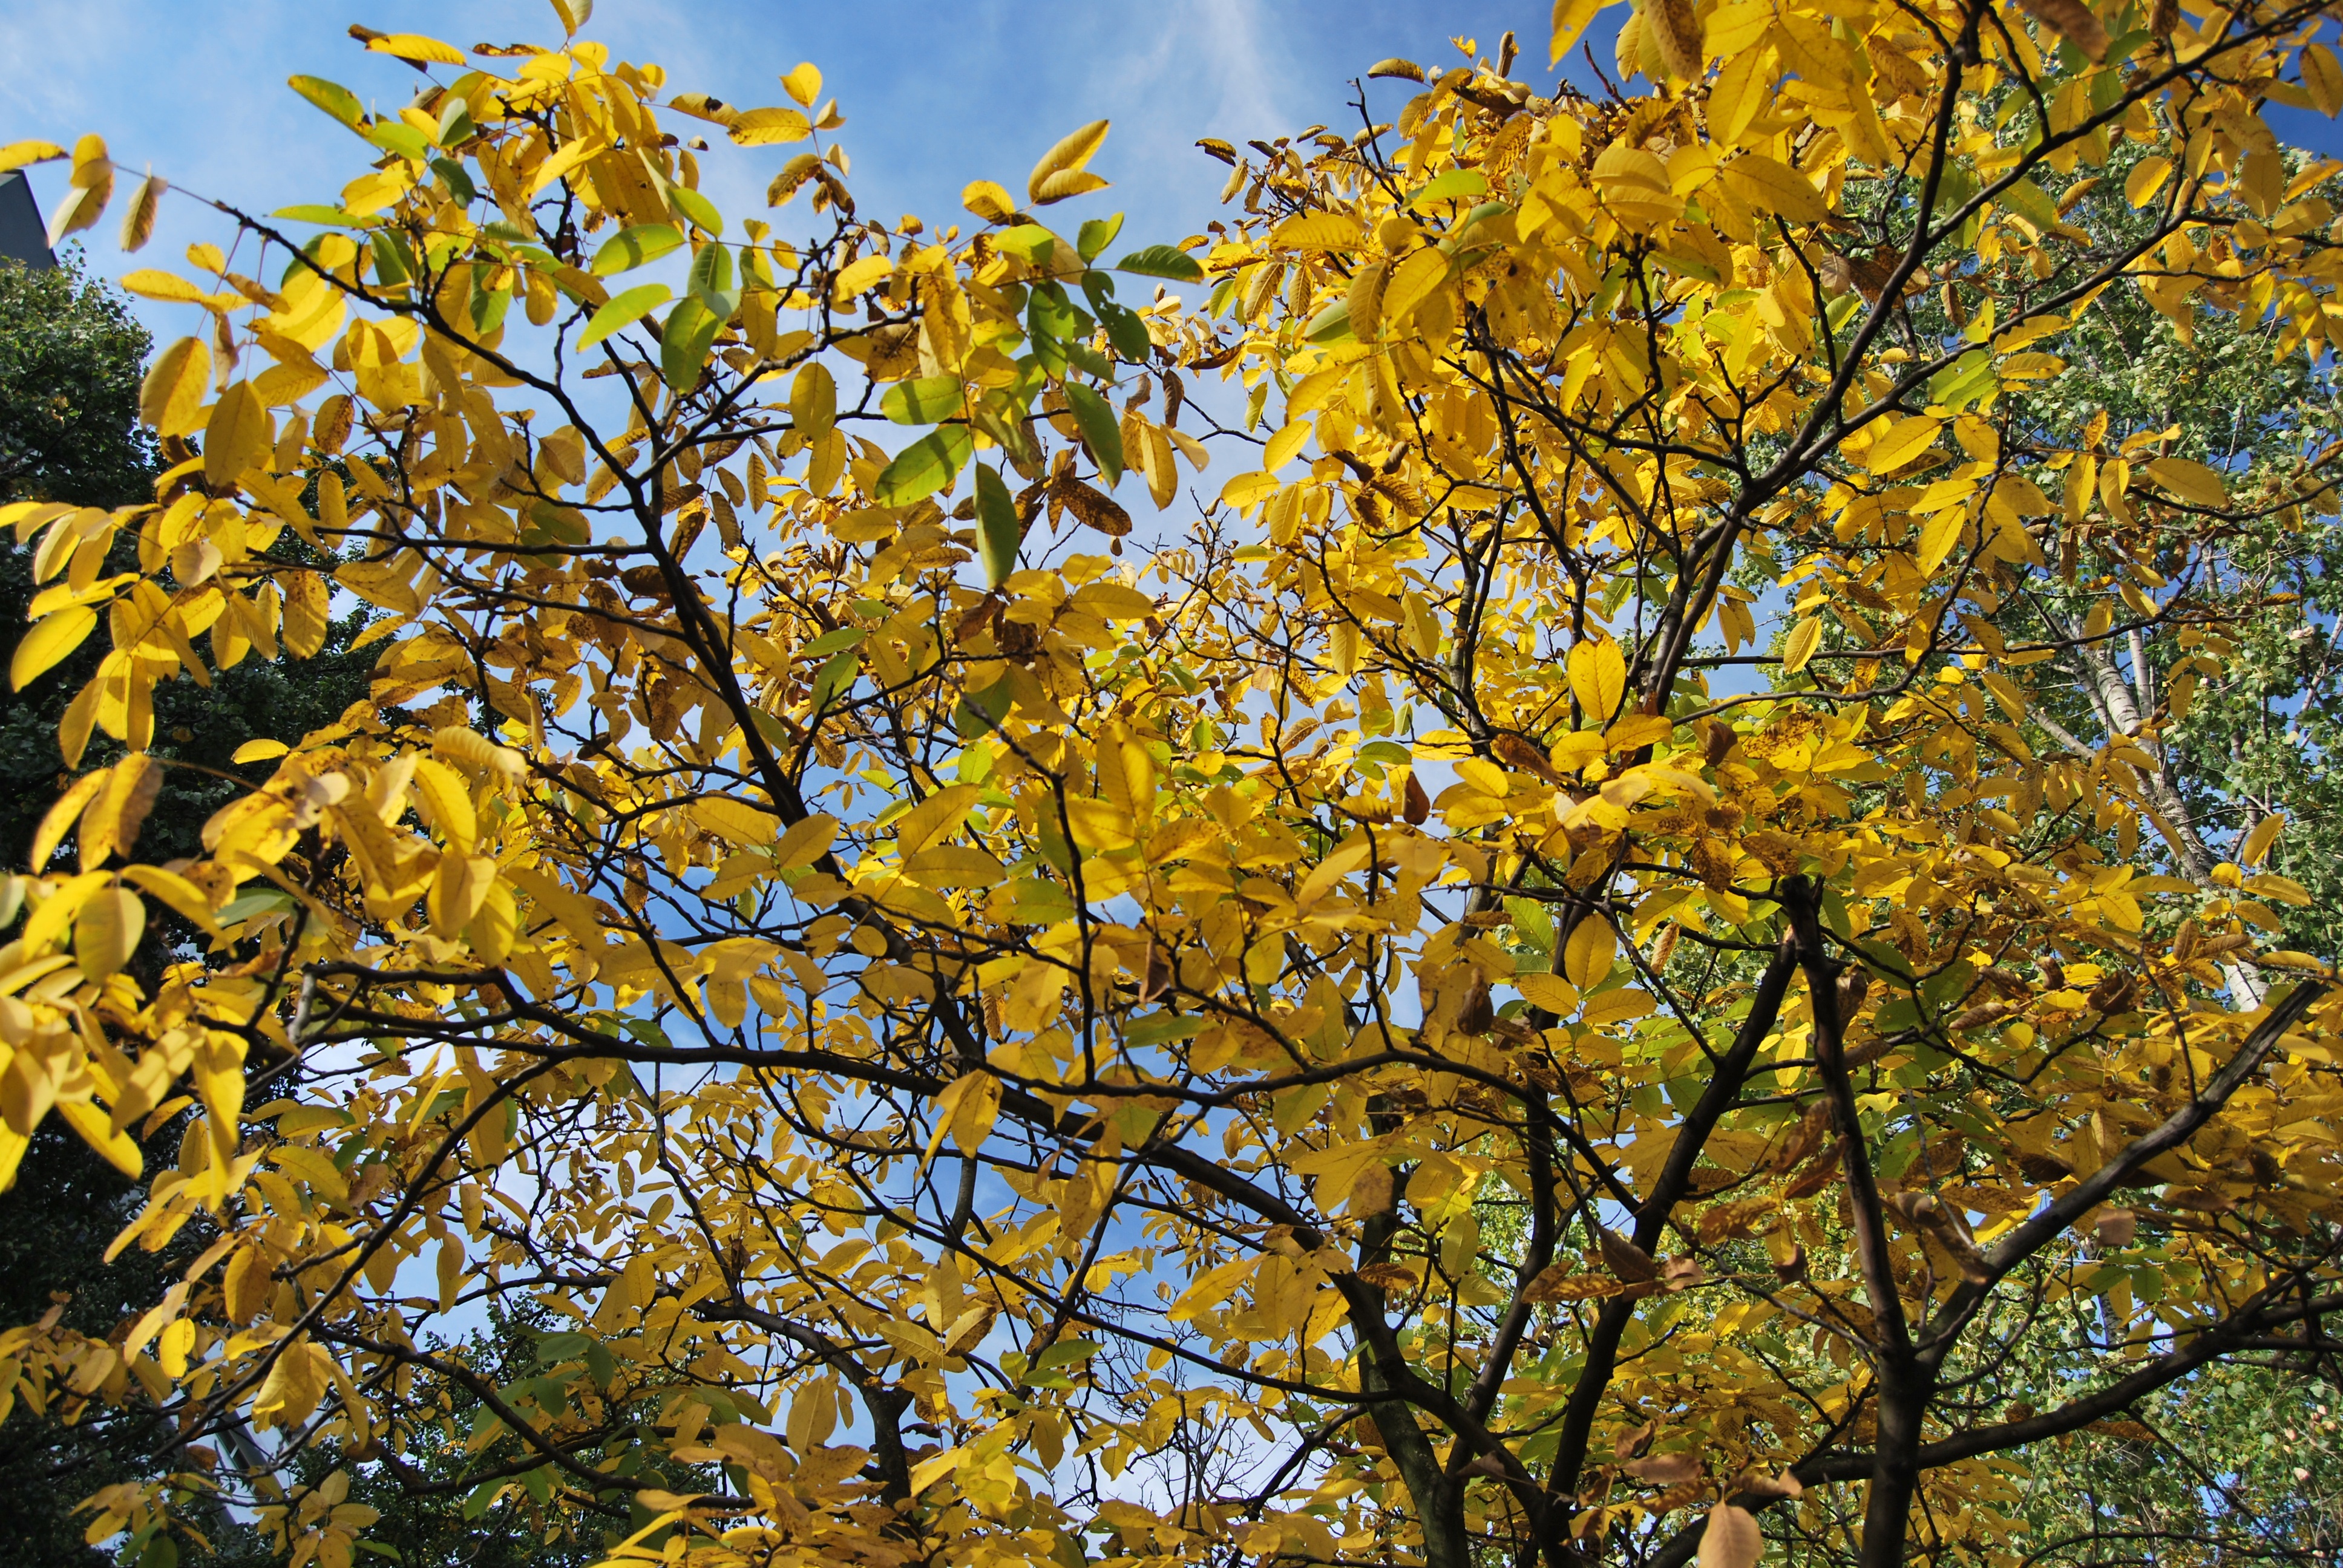
tree, nature, branch, plant, sunlight, leaf, flower, foliage, orange, autumn, botany, yellow, season, shrub, deciduous, autumn gold, yellow leaves, autumn foliage, flowering plant, maidenhair tree, woody plant, land plant